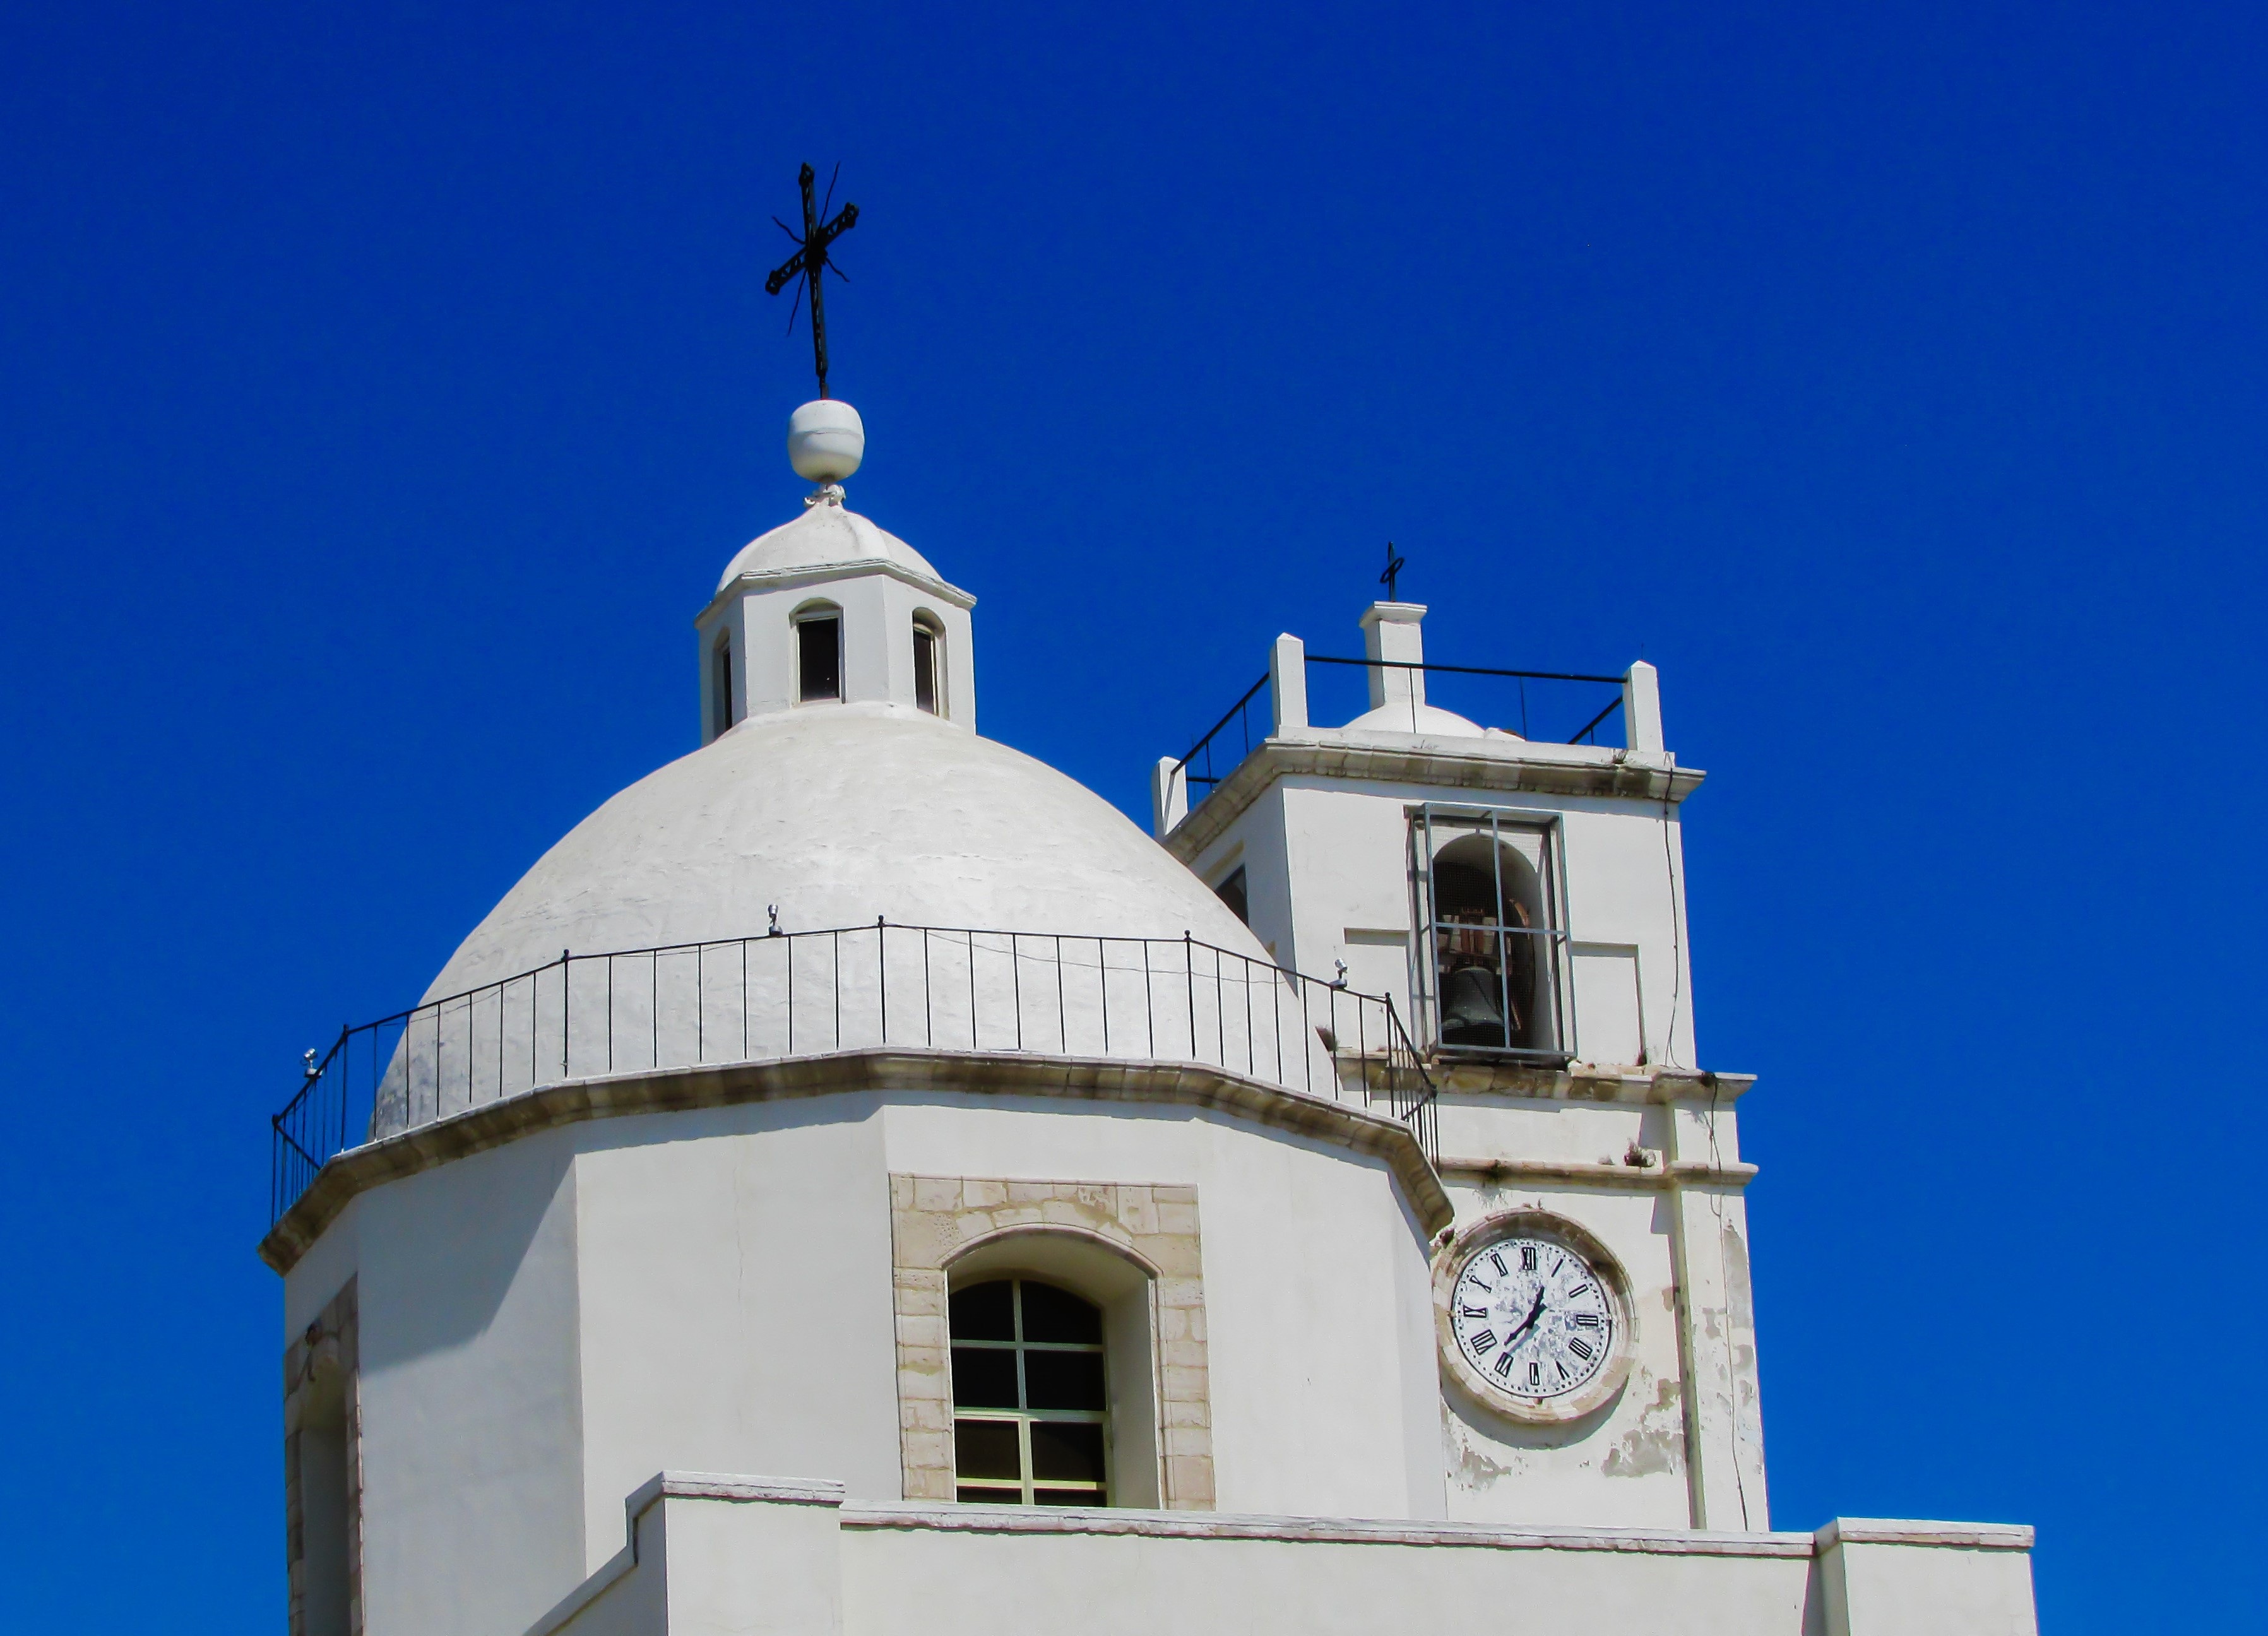
architecture, building, tower, religion, church, chapel, place of worship, bell tower, steeple, monastery, dome, cyprus, belfry, catholic church, larnaca, terra santa, the virgin mary of the graces, franciscan, spanish missions in california